Aymeric Laporte

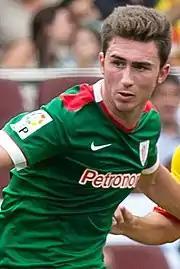
Laporte playing for Athletic Bilbao in 2014

Laporte arrived in Bilbao formally in 2010, joining Athletic's youth setup at Lezama, prompting debate locally over whether his signing met the criteria of their policy due to his tenuous links to the Basque region. He went on to play for the club's farm and reserve teams. On 28 November 2012 he was given his debut with the main squad by manager Marcelo Bielsa, playing the full 90 minutes in a 2–0 away win against Hapoel Ironi Kiryat Shmona in that season's UEFA Europa League.